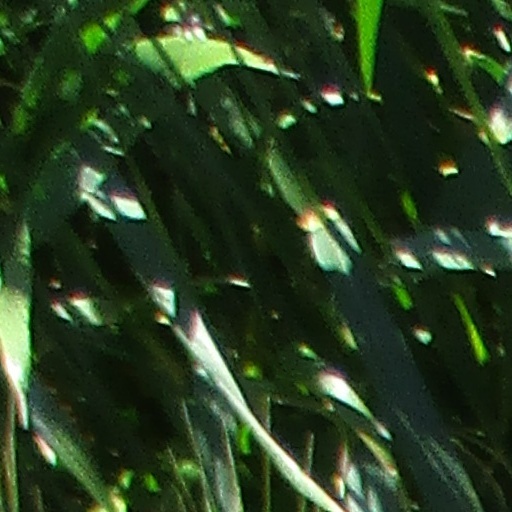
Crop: wheat